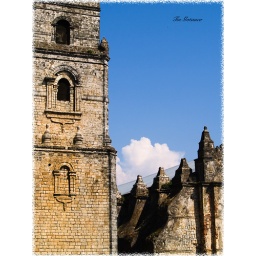
clear blue skies in between